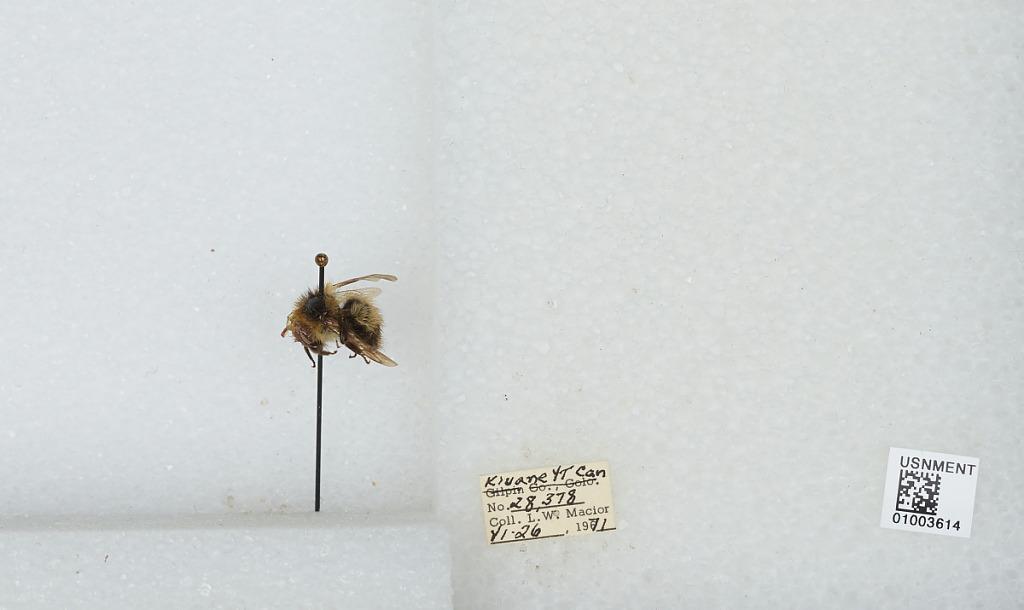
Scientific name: Bombus (Pyrobombus) frigidus Smith
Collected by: L. Macior
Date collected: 1971-6-26
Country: Canada
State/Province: Yukon Territory
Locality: Kluane
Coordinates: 60.75, -139.5